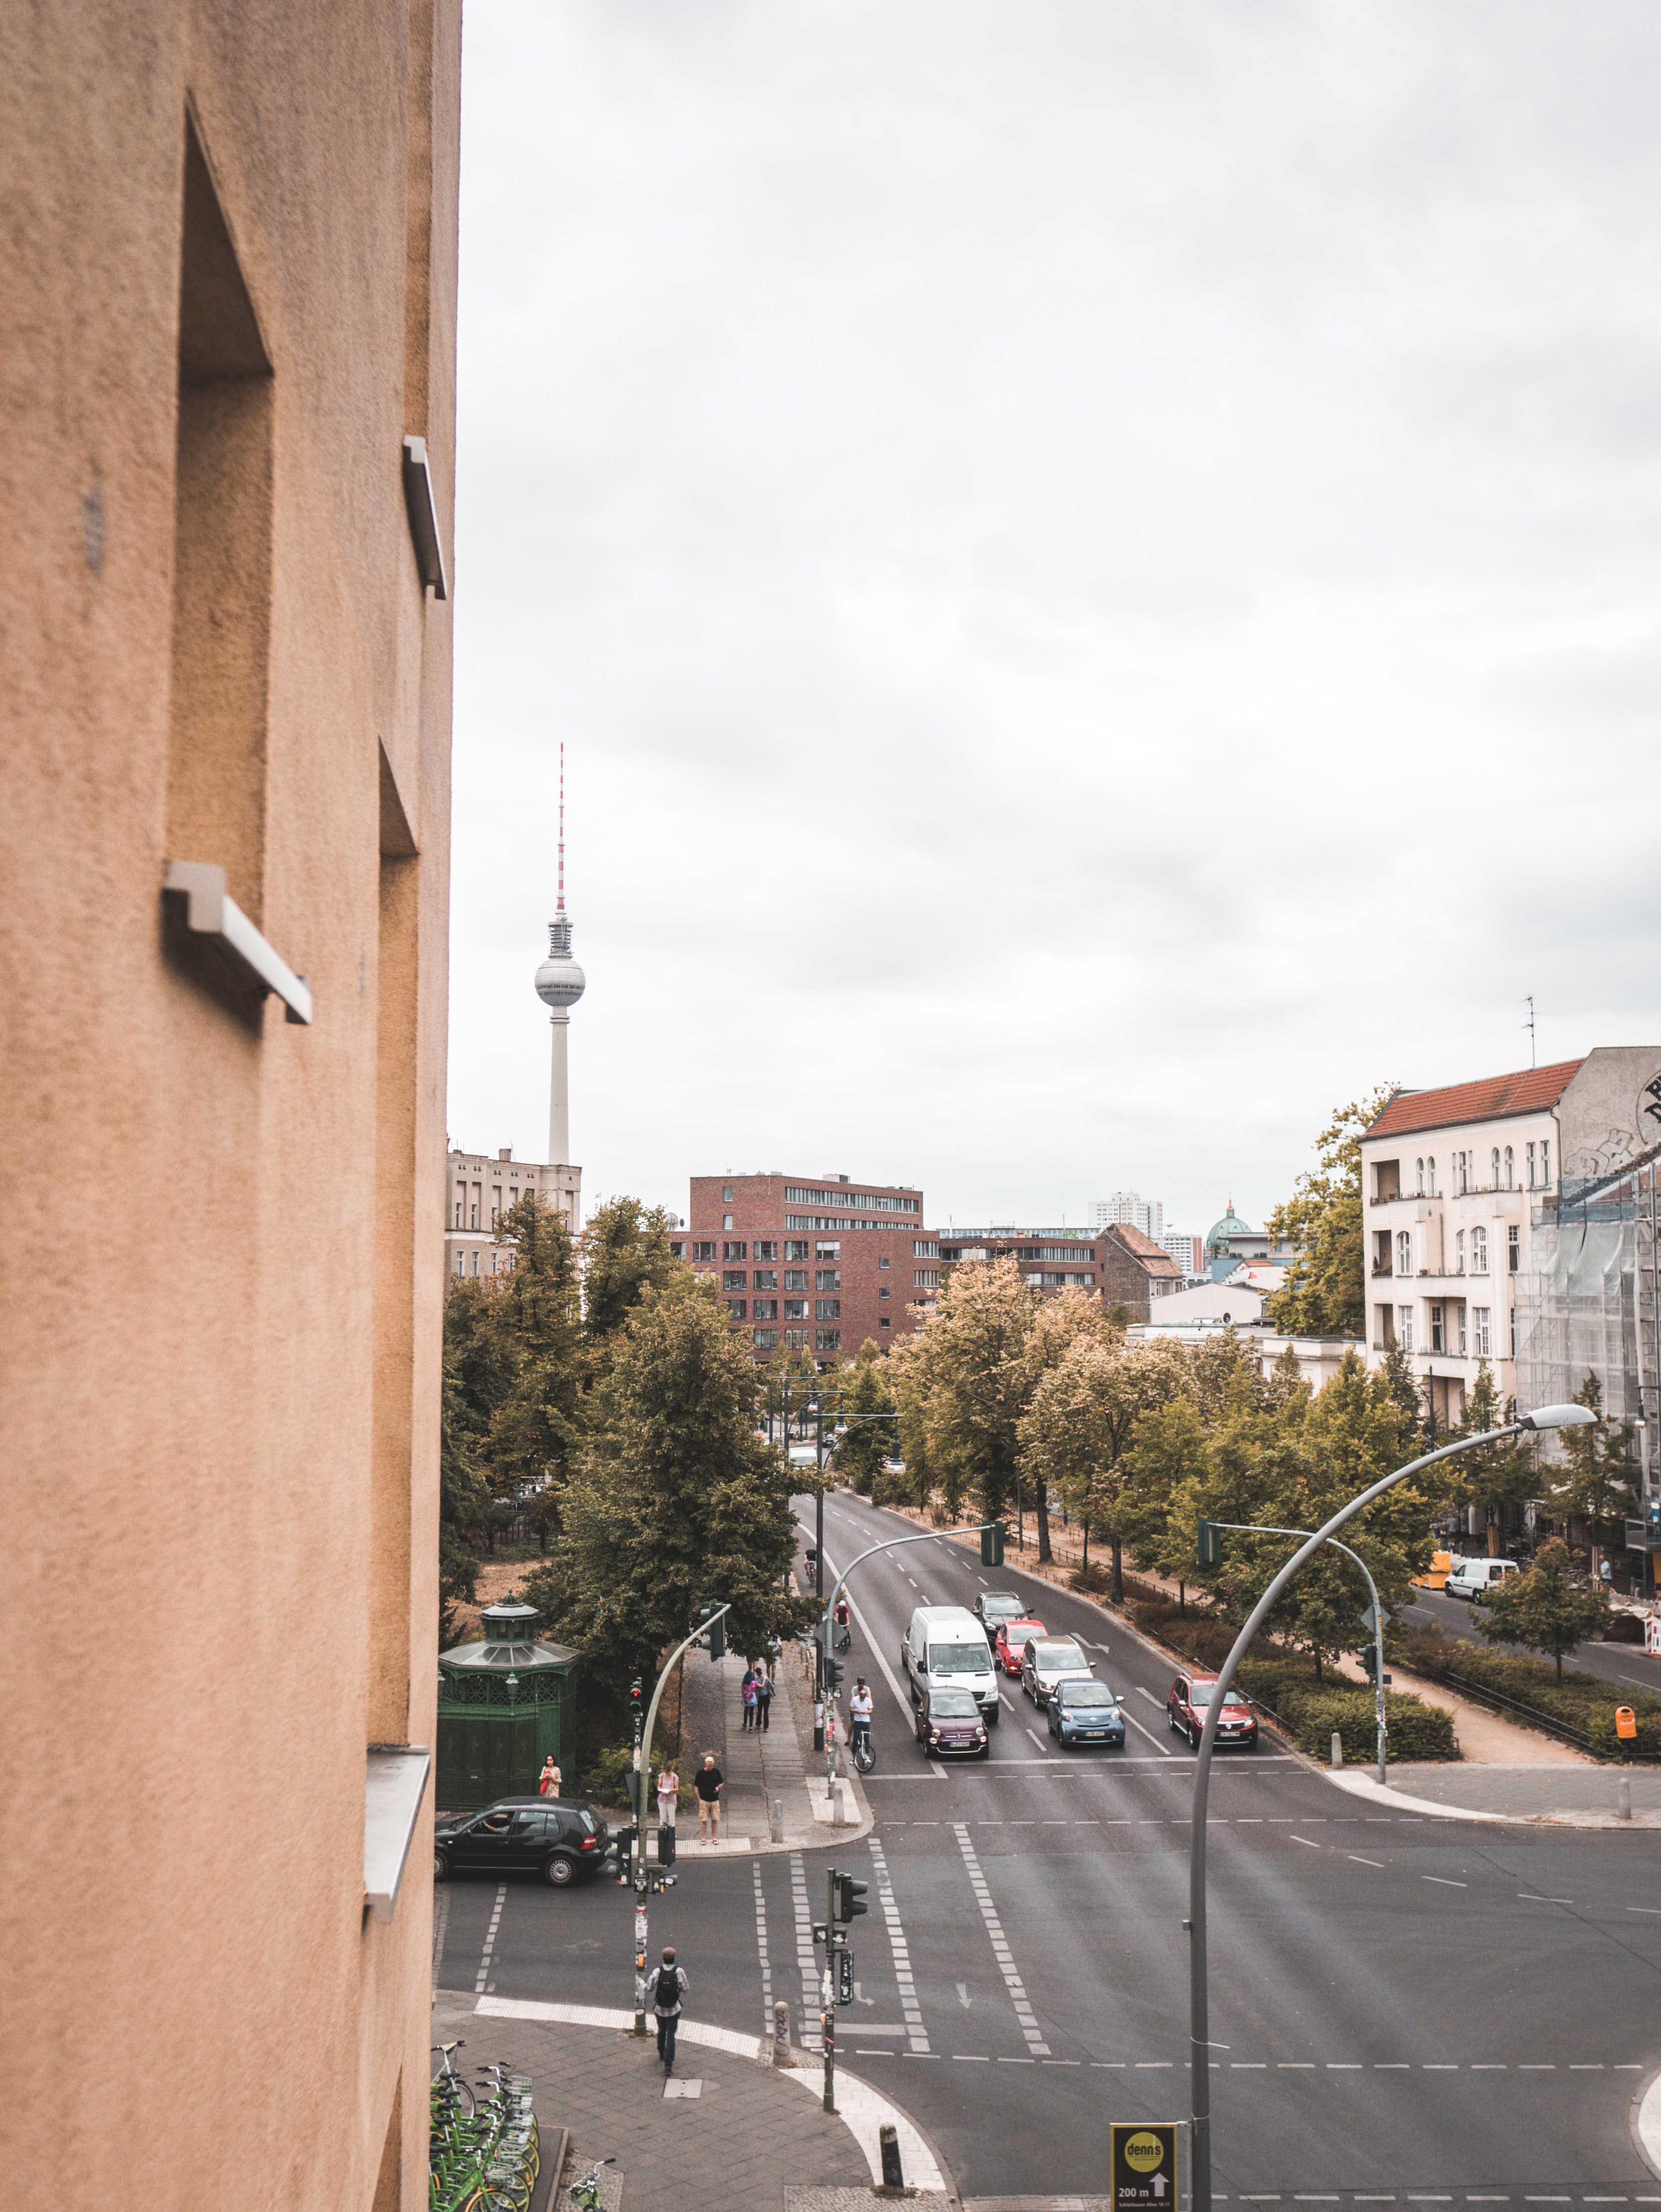
urban area, city, metropolitan area, town, street, neighbourhood, road, human settlement, residential area, sky, downtown, architecture, lane, thoroughfare, infrastructure, tree, building, urban design, pedestrian, vacation, street light, plant, window, vehicle, compact car, suburb, nonbuilding structure, tourism, apartment, mixed use